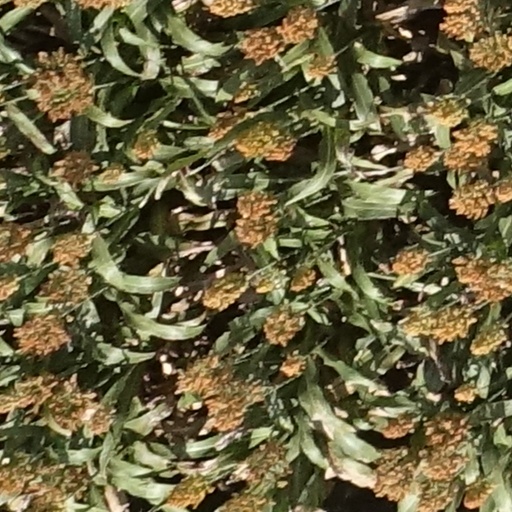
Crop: sorghum